STS-78

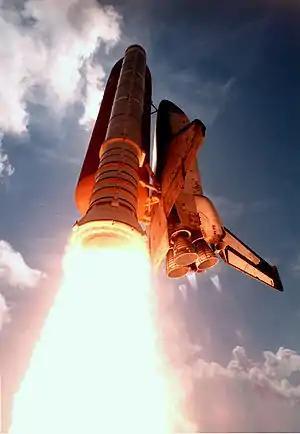
Launch of STS-78

During the 16-day, 21-hour mission, the crew of "Columbia" assisted in the preparations for the International Space Station by studying the effects of long-duration spaceflight on the human body in readiness for ISS Expeditions, and also carried out experiments similar to those now being carried out on the orbital station.